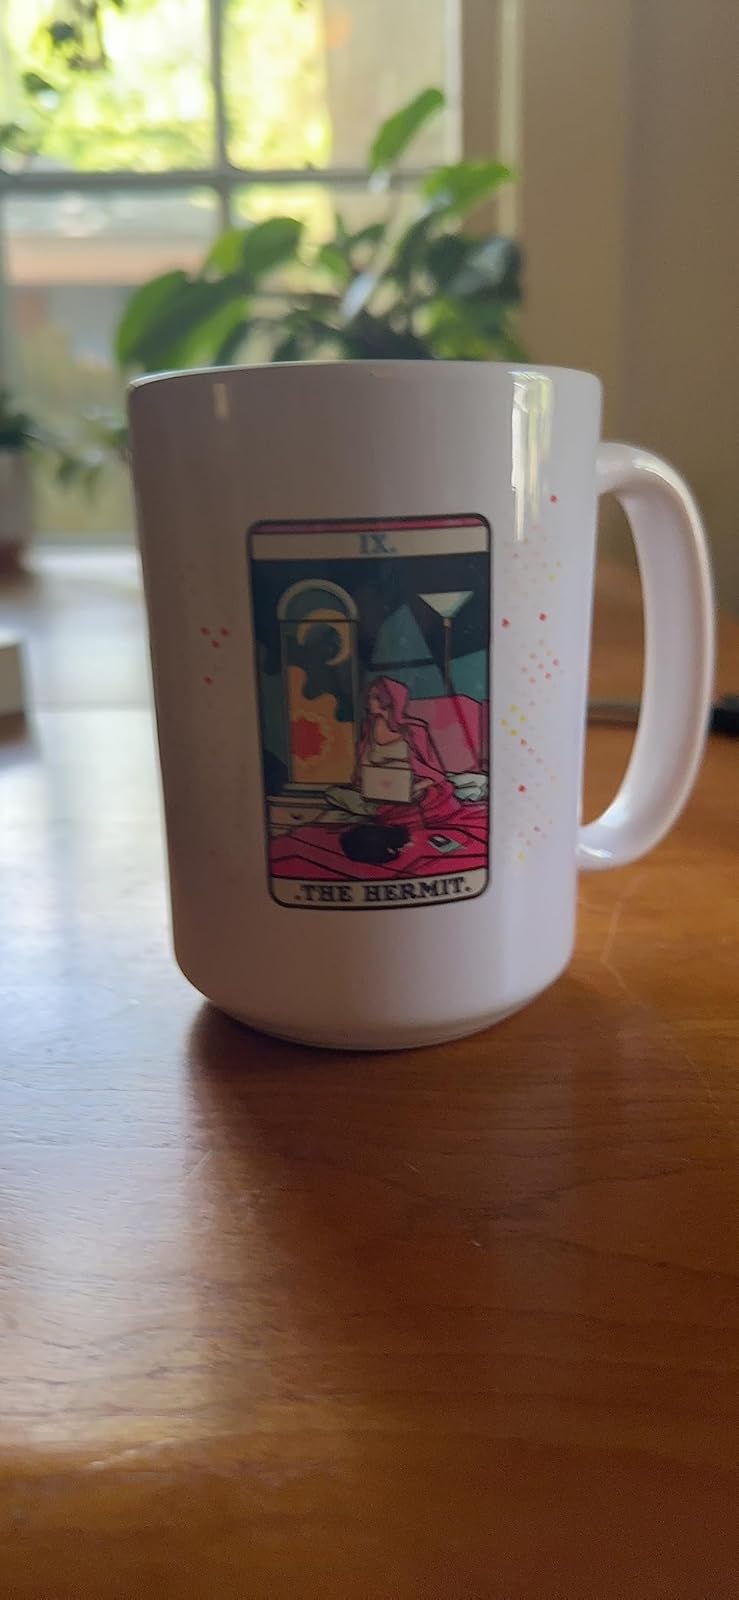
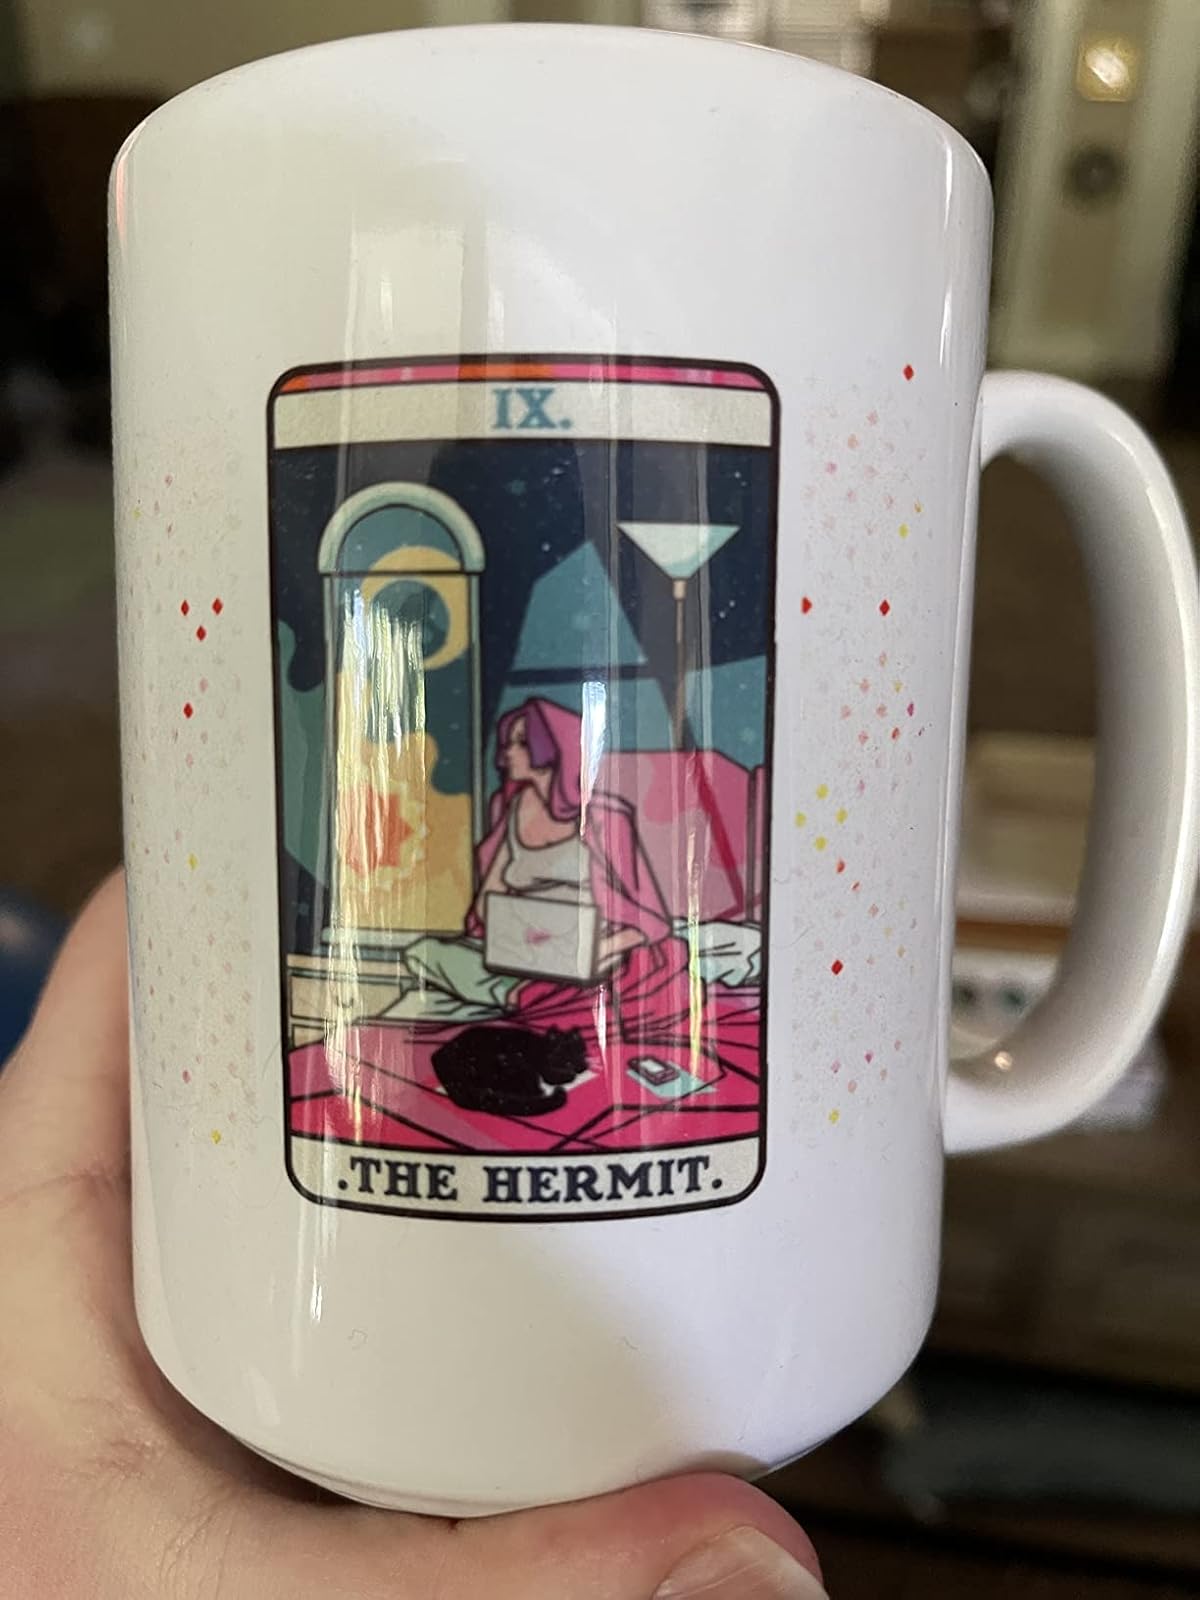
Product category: items_mug
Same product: yes